Wyandotte Municipal Services

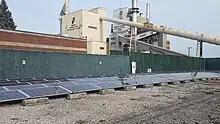
Wyandotte has a program installing solar panels around the city.

Local residents also created the Wyandotte municipal water utility. The utility has 11,142 consumers, and $2.4 million alone in revenue. of water were used in 2001.